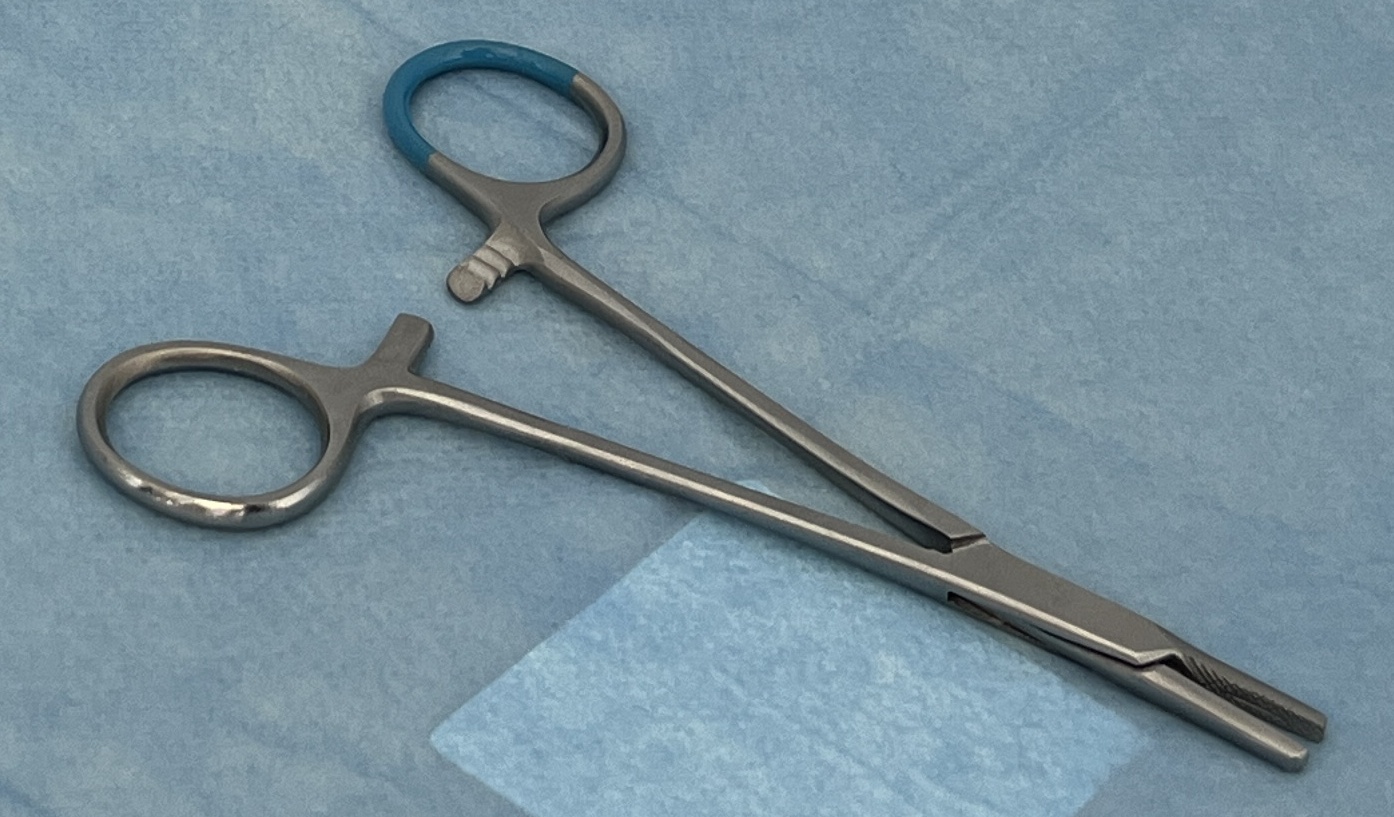
Hinged instrument state: open